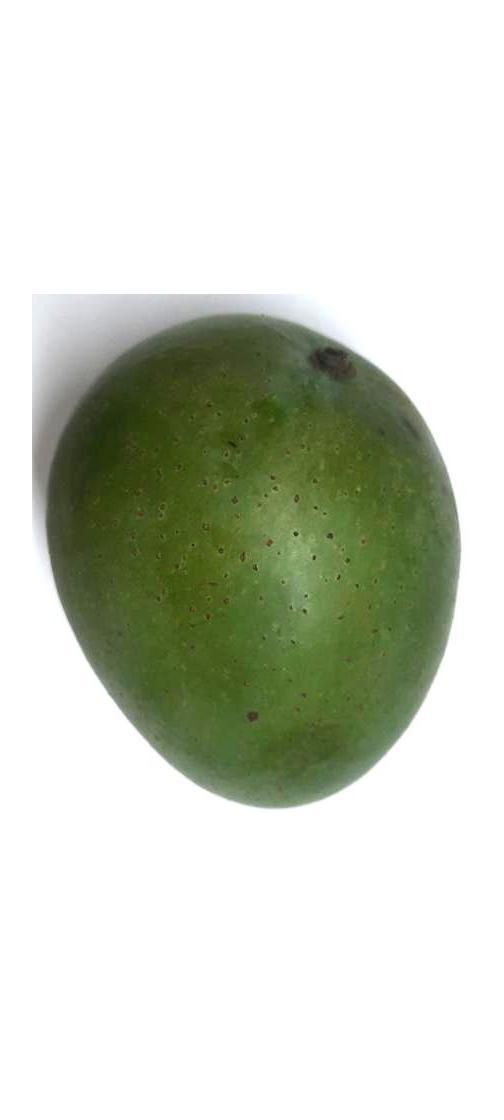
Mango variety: Ashshina Zhinuk